Holme Valley

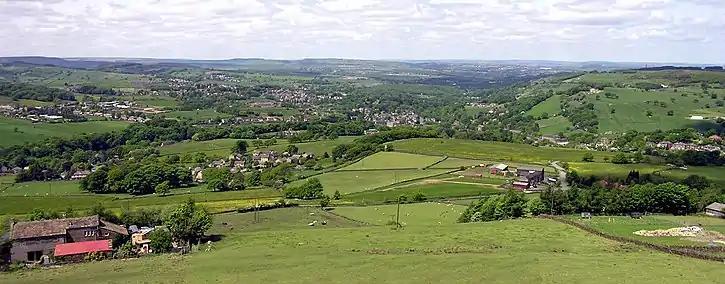
Upper Holme Valley, looking north and westerly, from Mount at Jackson Bridge over Totties & New Mill to Honley & Crosland Moor.

The parish is the successor to the Holmfirth urban district. An urban district covering Holmfirth was created in 1894 by the Local Government Act 1894 and then in 1938, under a County Review Order, absorbed parts of the Holme, Honley, New Mill, South Crosland and Thurstonland and Farnley Tyas urban districts, keeping the name. Under the Local Government Act 1972, the Holmfirth urban district was abolished on 1 April 1974, but its area was retained as a single civil parish with a parish council. On 1 April 1976 the parish was renamed from "Holmfirth" to "Holme Valley".